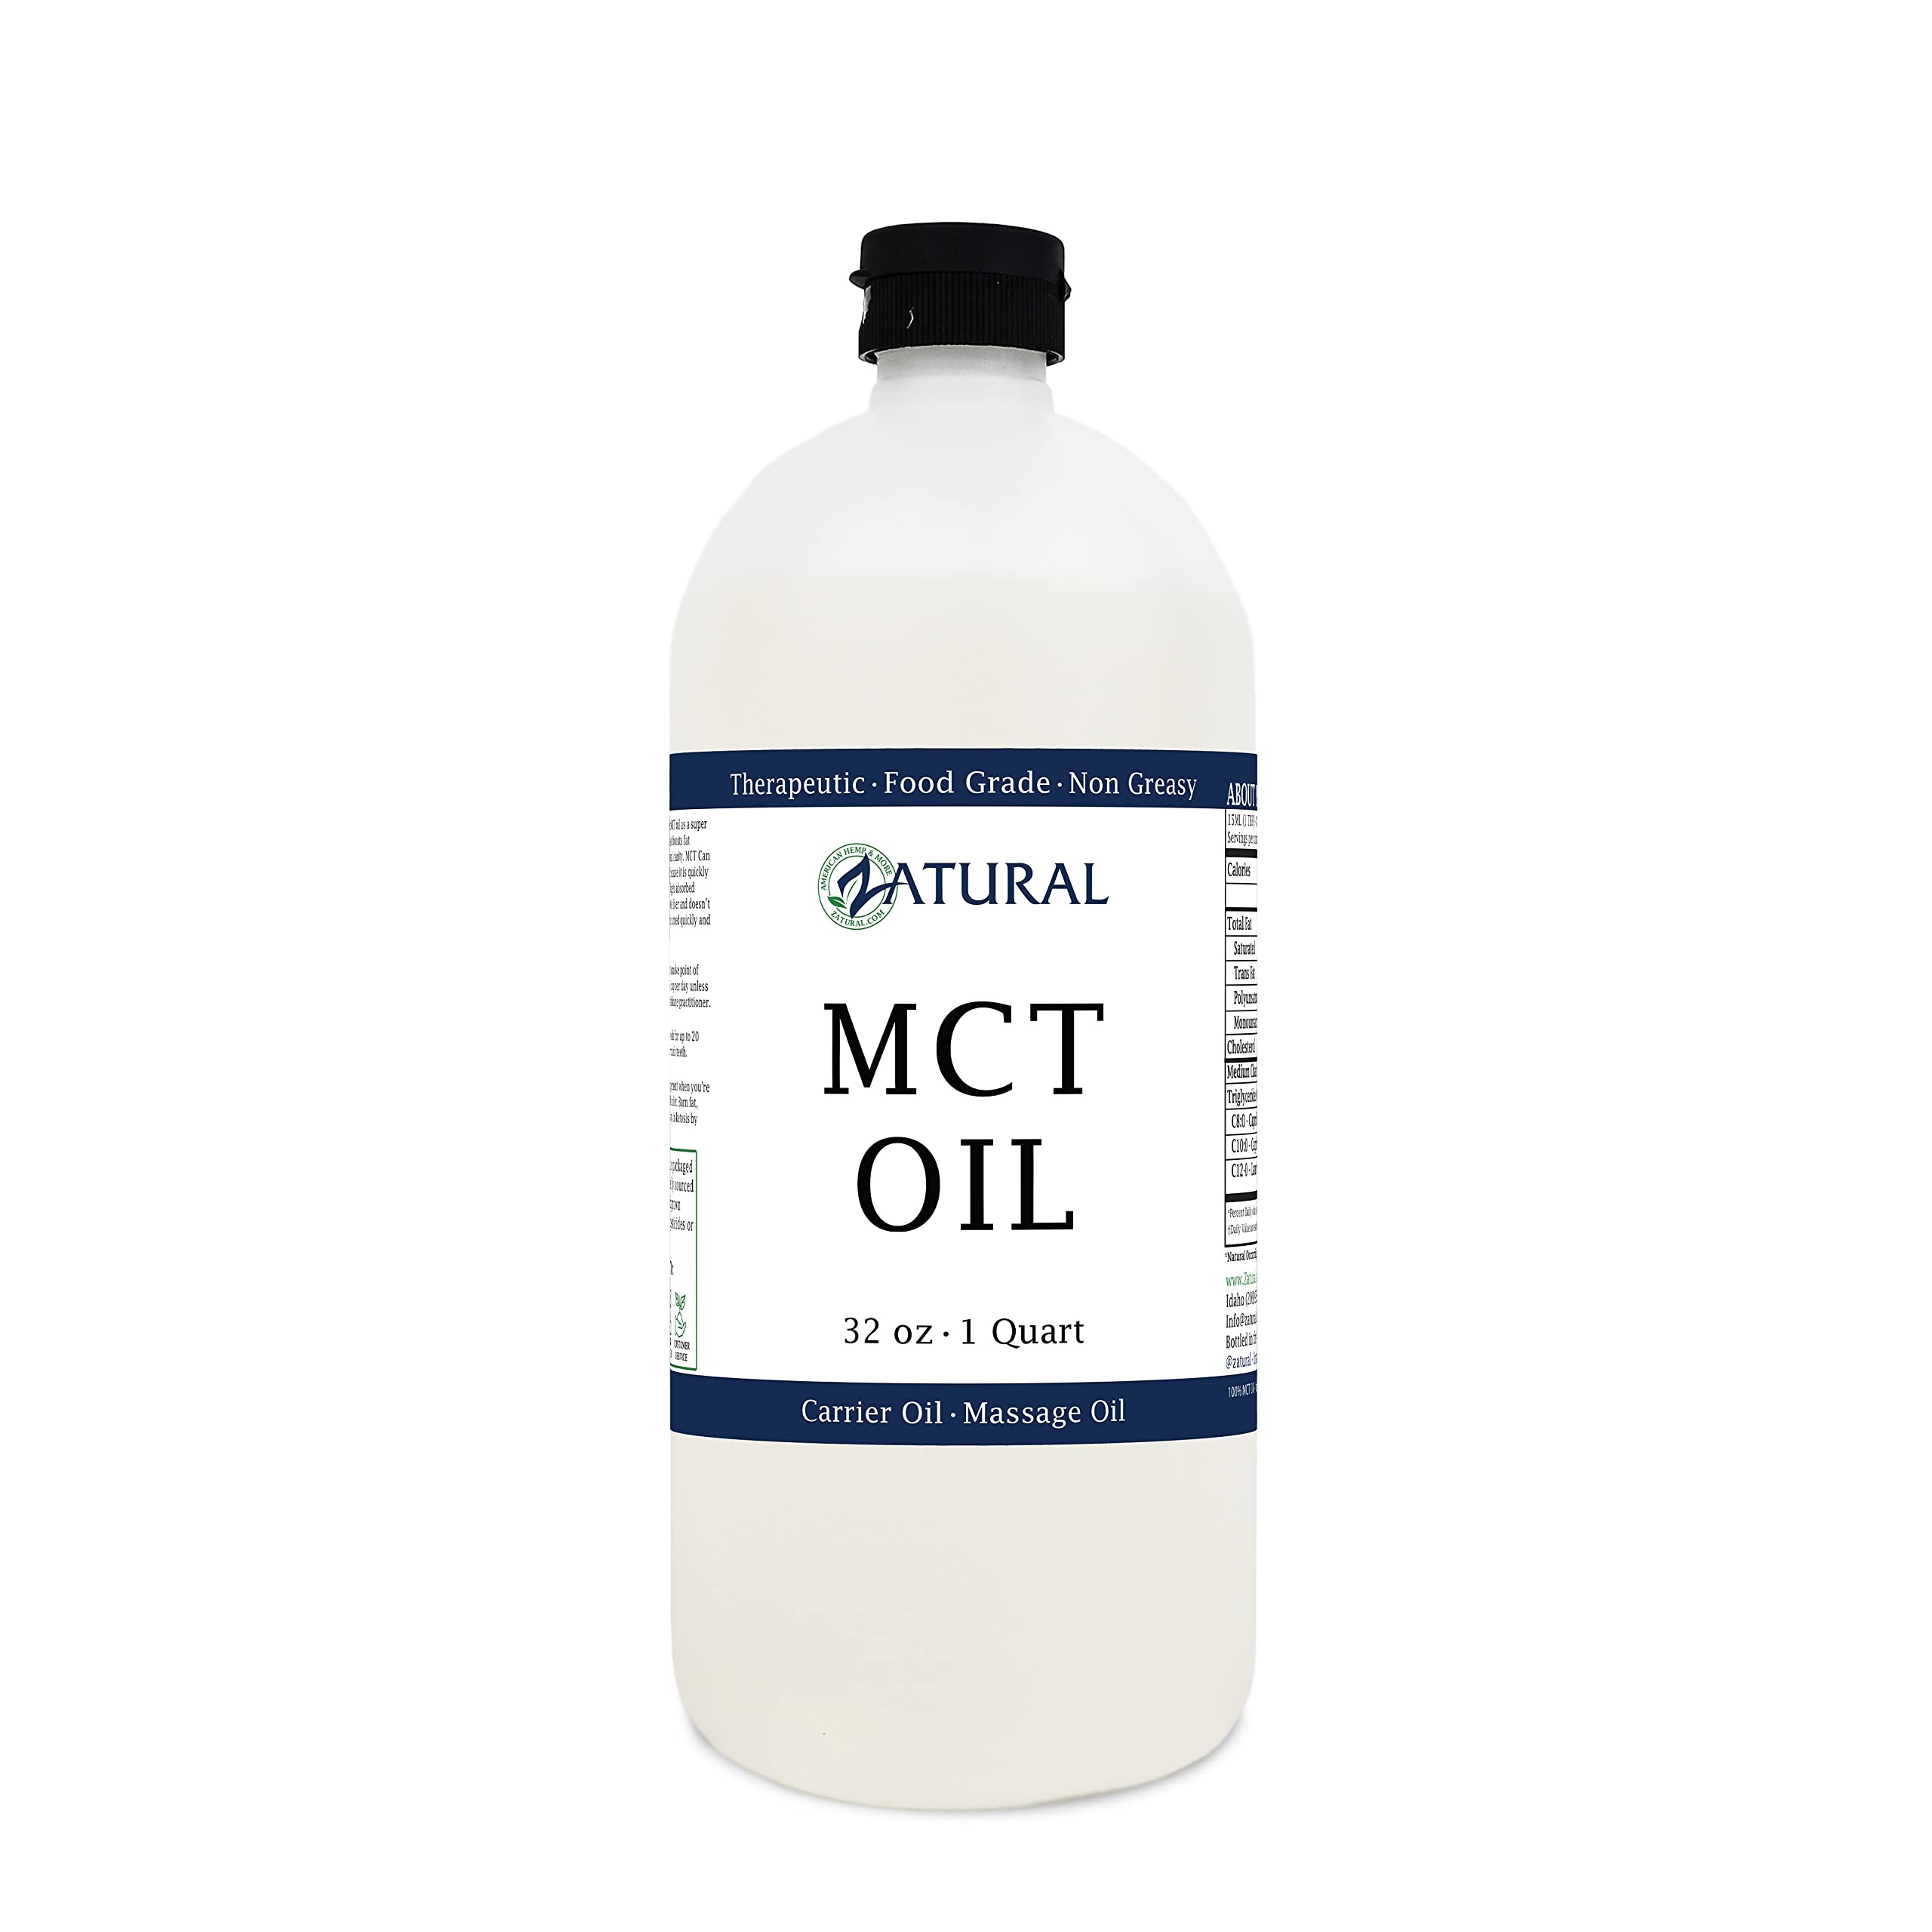
Item Name: Pure MCT Oil, Carrier Oil, Massage Oil, Hydrating Oil, Hair Oil, Food and Therapeutic Grade, 32 Oz
Bullet Point 1: MEDIUM CHAIN TRIGLYCERIDES: MCT oil is rich in Omega fats and easy to digest. Our MCT oil is bottled in a GMP-compliant facility and offers the highest quality oils available. These natural fats derive from palm kernel & coconut oil.
Bullet Point 2: FOR COOKING: MCT fats digest more quickly than other fats, making this oil a much sought-after addition to most diets. MCT oil is an ideal cooking oil because it remains stable at high temperatures.
Bullet Point 3: DIETARY SUPPLEMENT: Add to salads, smoothies or drinks as a healthy supplement to your diet.
Bullet Point 4: HOW TO USE MCT: Spritz as desired for various applications. When using as a carrier oil, follow directions on the essential oil bottles. Please consult with a health practitioner before taking it internally. Do not exceed 3 TBSP per day.
Bullet Point 5: 100 % PURE MCT: Our oil is 60/40 and colorless, and virtually odorless, and is a liquid at room temperature. Zatural products are free from harmful additives and fillers.
Product Description: Our MCT oil is 100% pure from trusted sources. Our oil is 60/40 and colorless, and virtually odorless, and is a liquid at room temperature. Zatural products are free from harmful additives and fillers.
Value: 32.0
Unit: Fl Oz

Price: 22.95